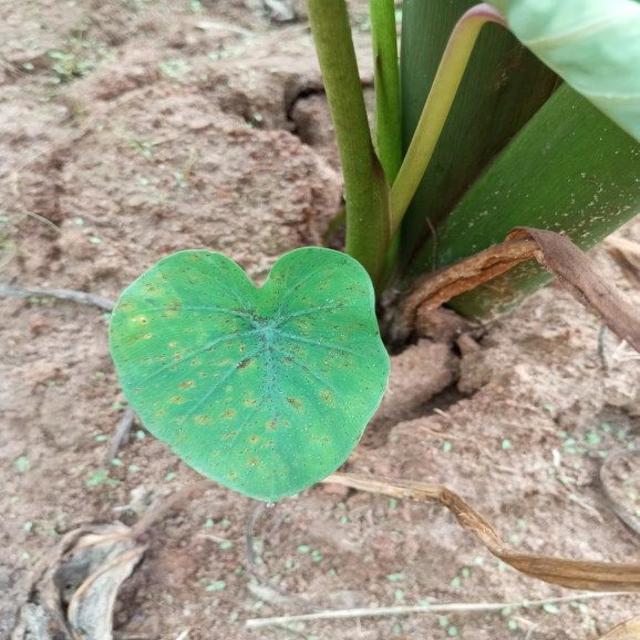
Label: Early_Blight